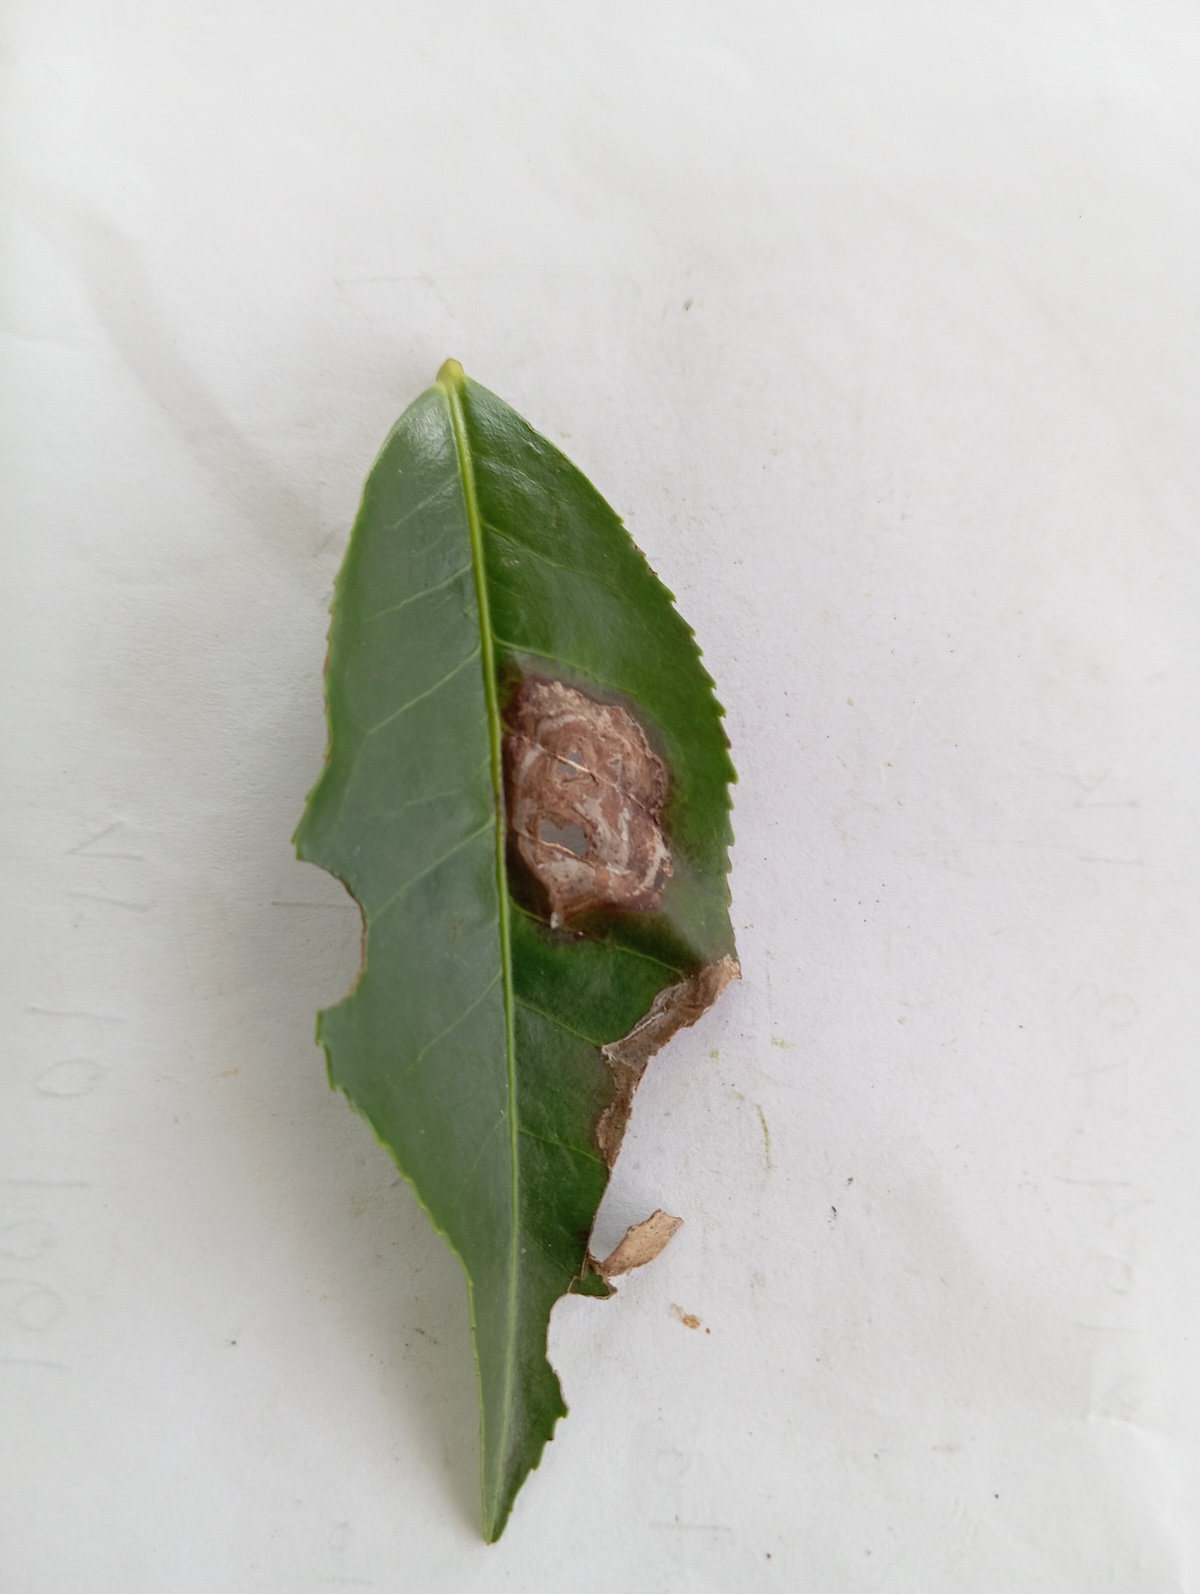
Label: Gray Blight